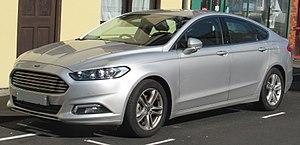
La Ford Mondeo est une automobile familiale produite par la filiale Ford Europe du constructeur automobile américain Ford lancée en 1993 et succédant à la Sierra. La première génération a remporté le trophée européen de la voiture de l'année en 1994. La quatrième génération a été présentée en 2013.